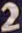
Number: 2